Valentin Bulgakov

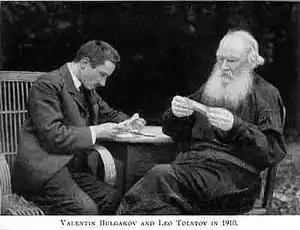
Bulgakov, and Leo Tolstoy in 1910

Valentin Fyodorovich Bulgakov (25 November 1886 – 22 September 1966) was the last secretary of Leo Tolstoy and his biographer. He served as the director of several literary museums and actively participated in Tolstoyan and pacifist initiatives. He endured imprisonment under the Tsarist regime and internment in a Nazi concentration camp. For the last 20 years of his life, he assumed the role of the head at the Yasnaya Polyana museum.